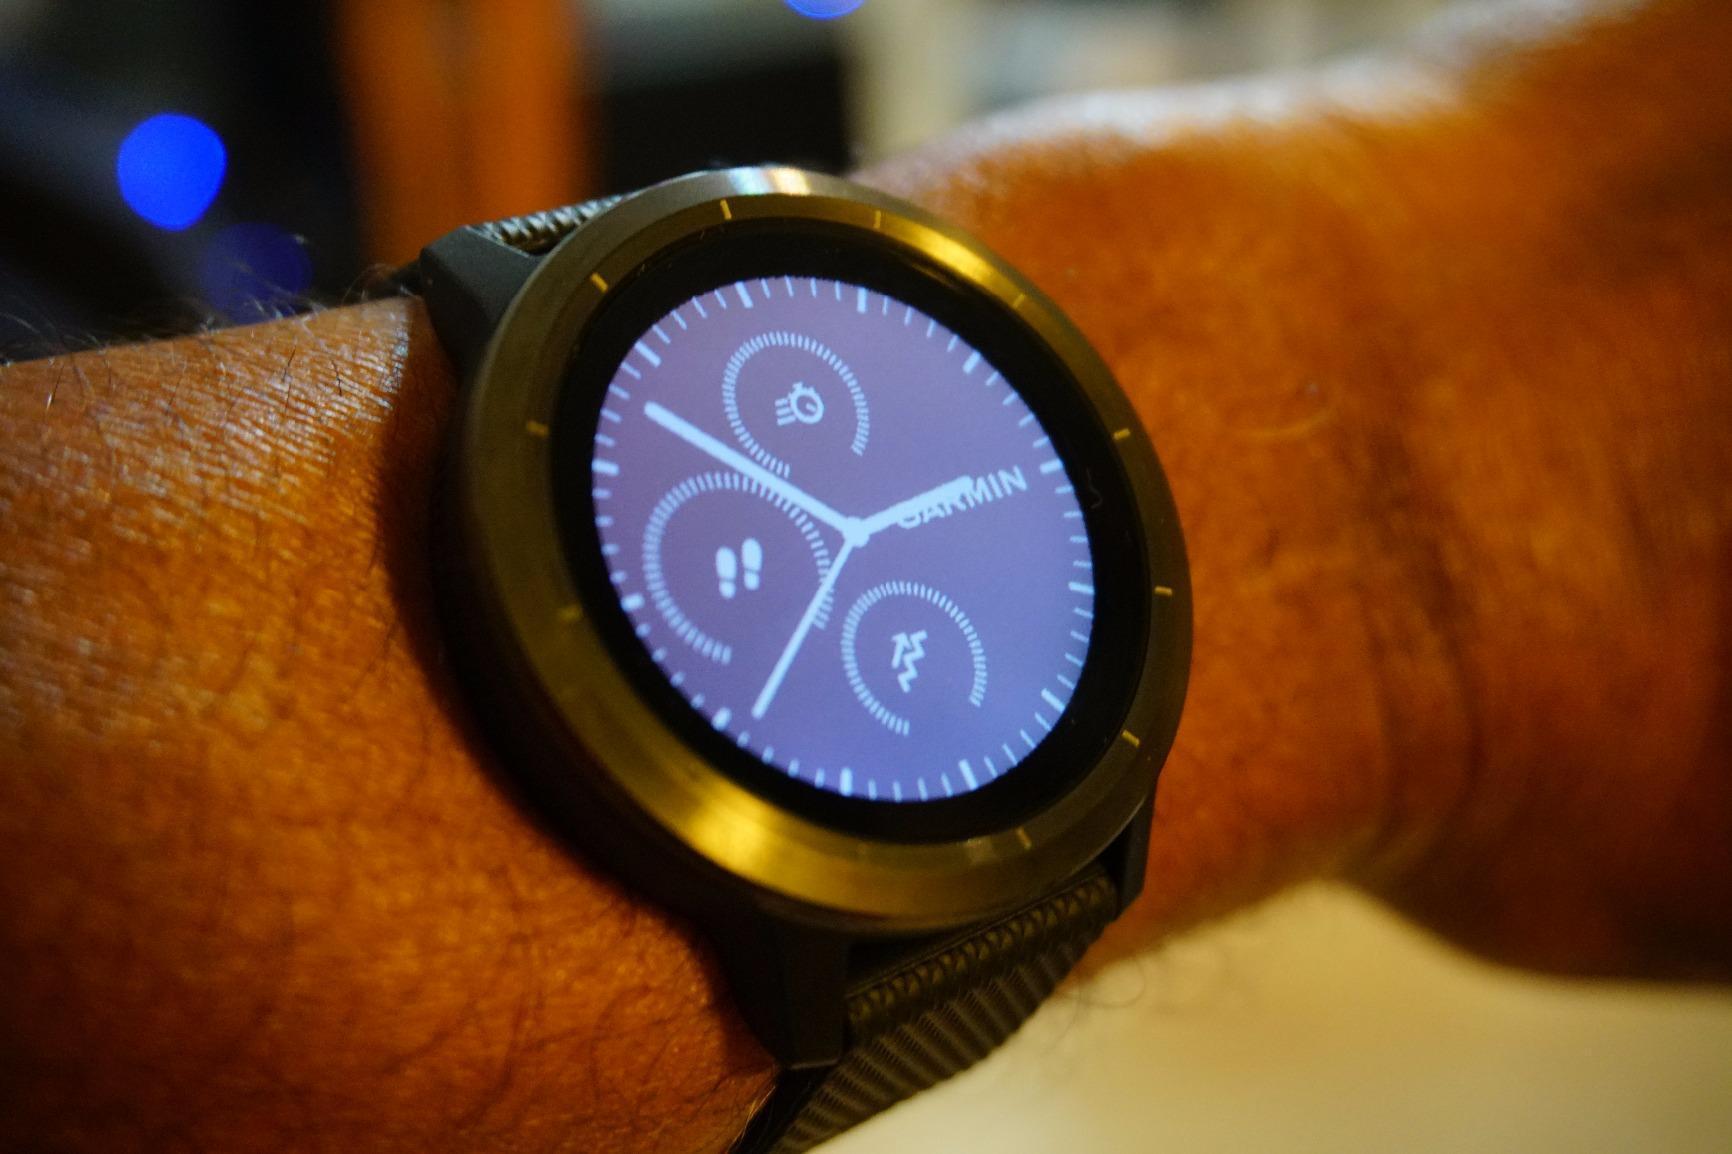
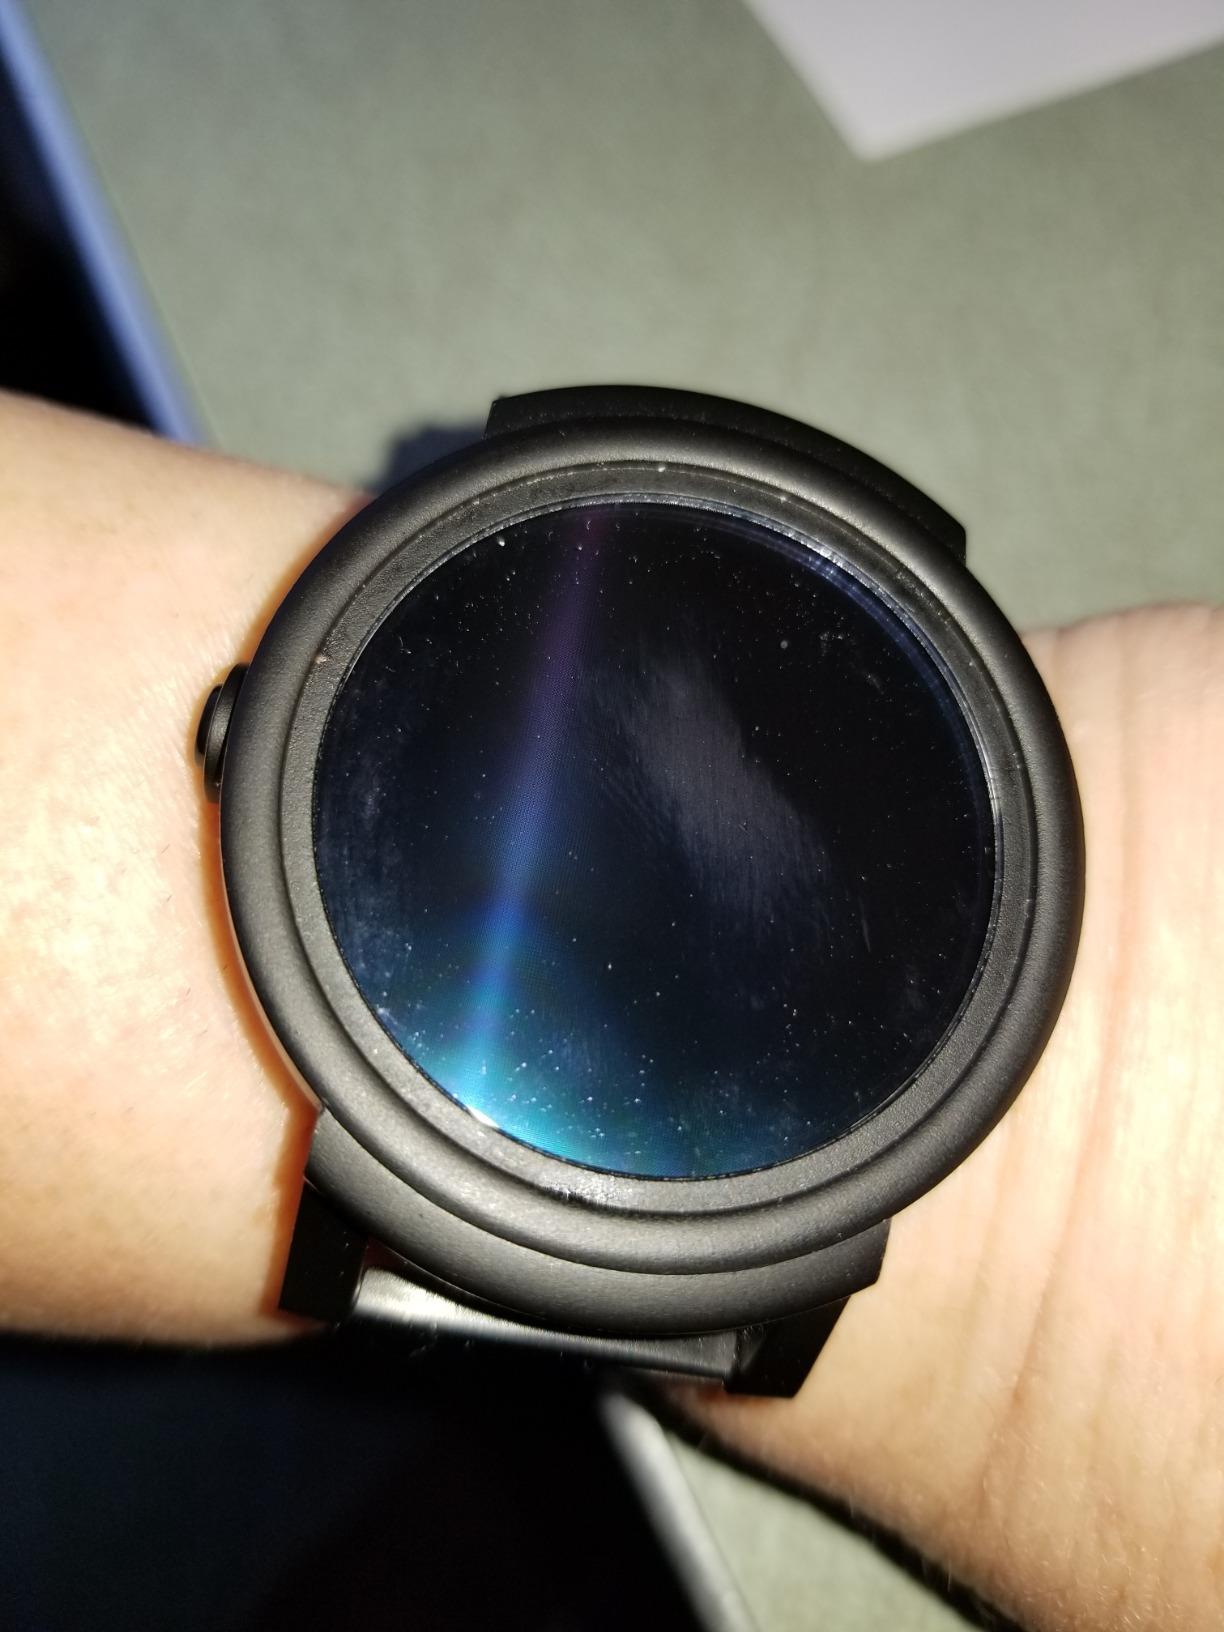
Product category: smartwatch
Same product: no